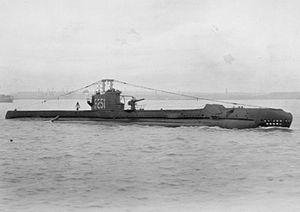
Le HMS Subtle (P251) est un sous-marin britannique de classe S, mis en service en 1944 et ayant servi pendant la Seconde Guerre mondiale.
La classe S est la plus nombreuse des classes de sous-marins britanniques. Elle a été initialement conçue et construite au cours de la modernisation des flottilles sous-marines de la Royal Navy au début des années 1930 pour répondre à la nécessité de pouvoir patrouiller dans les eaux restreintes de la mer du Nord et la mer Méditerranée en remplaçant la Classe H issue de la Première Guerre mondiale.